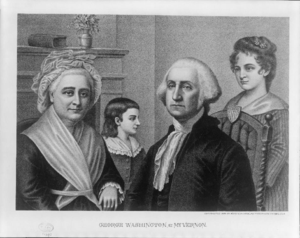
George Washington, né le 22 février 1732 à Pope's Creek et mort le 14 décembre 1799 à Mount Vernon, est un homme d'État américain, chef d’État-major de l’Armée continentale pendant la guerre d’indépendance entre 1775 et 1783 et premier président des États-Unis, en fonction de 1789 à 1797.